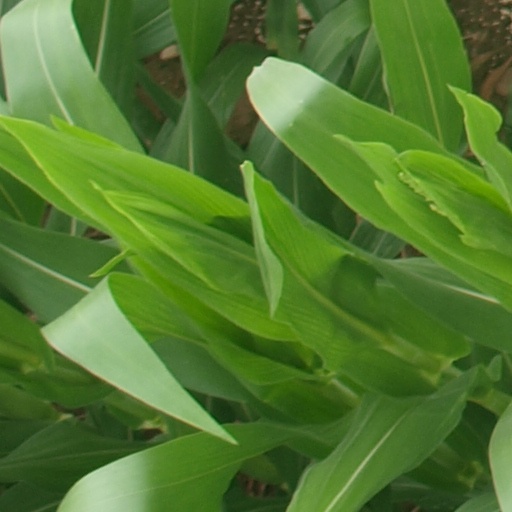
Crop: maize; corn